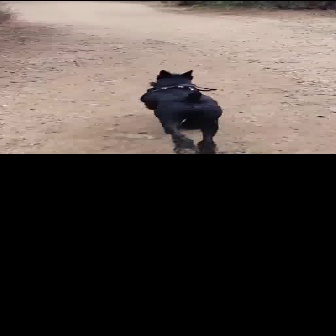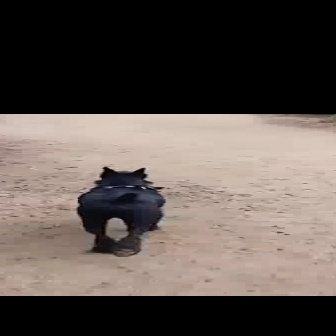
  Please identify the target specified by the bounding box [138,69,222,153] in the first image and locate it in the second image. Return the coordinates in [x_min,y_min,x_max,y_max] format.
Answer: [72,166,163,257]